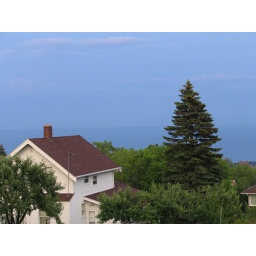
I love how the lake and sky meet... Overlooking Lake Superior in Central Hillside.